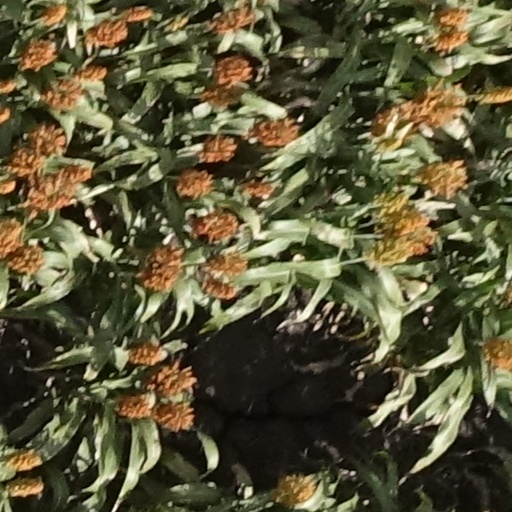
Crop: sorghum